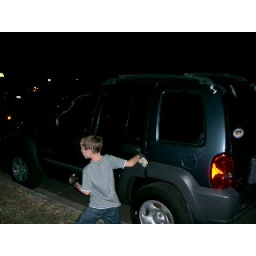
Hen getting out of car to walk over Storey bridge Brisbane (look on net as photos didnt turn out)